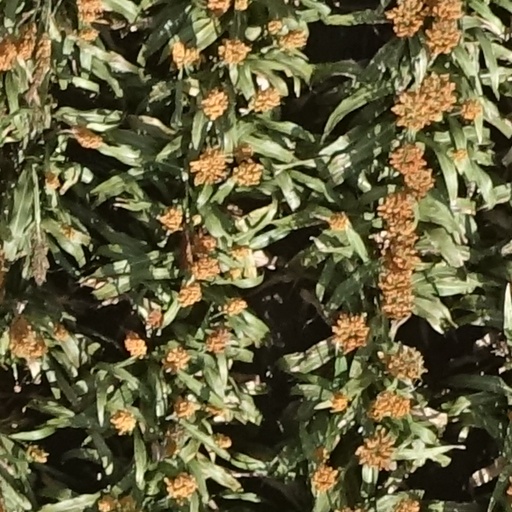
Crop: sorghum